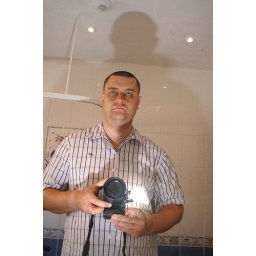
self portrait of me with camera in bathroom , note expensive toilet roll flash diffuser!!!!